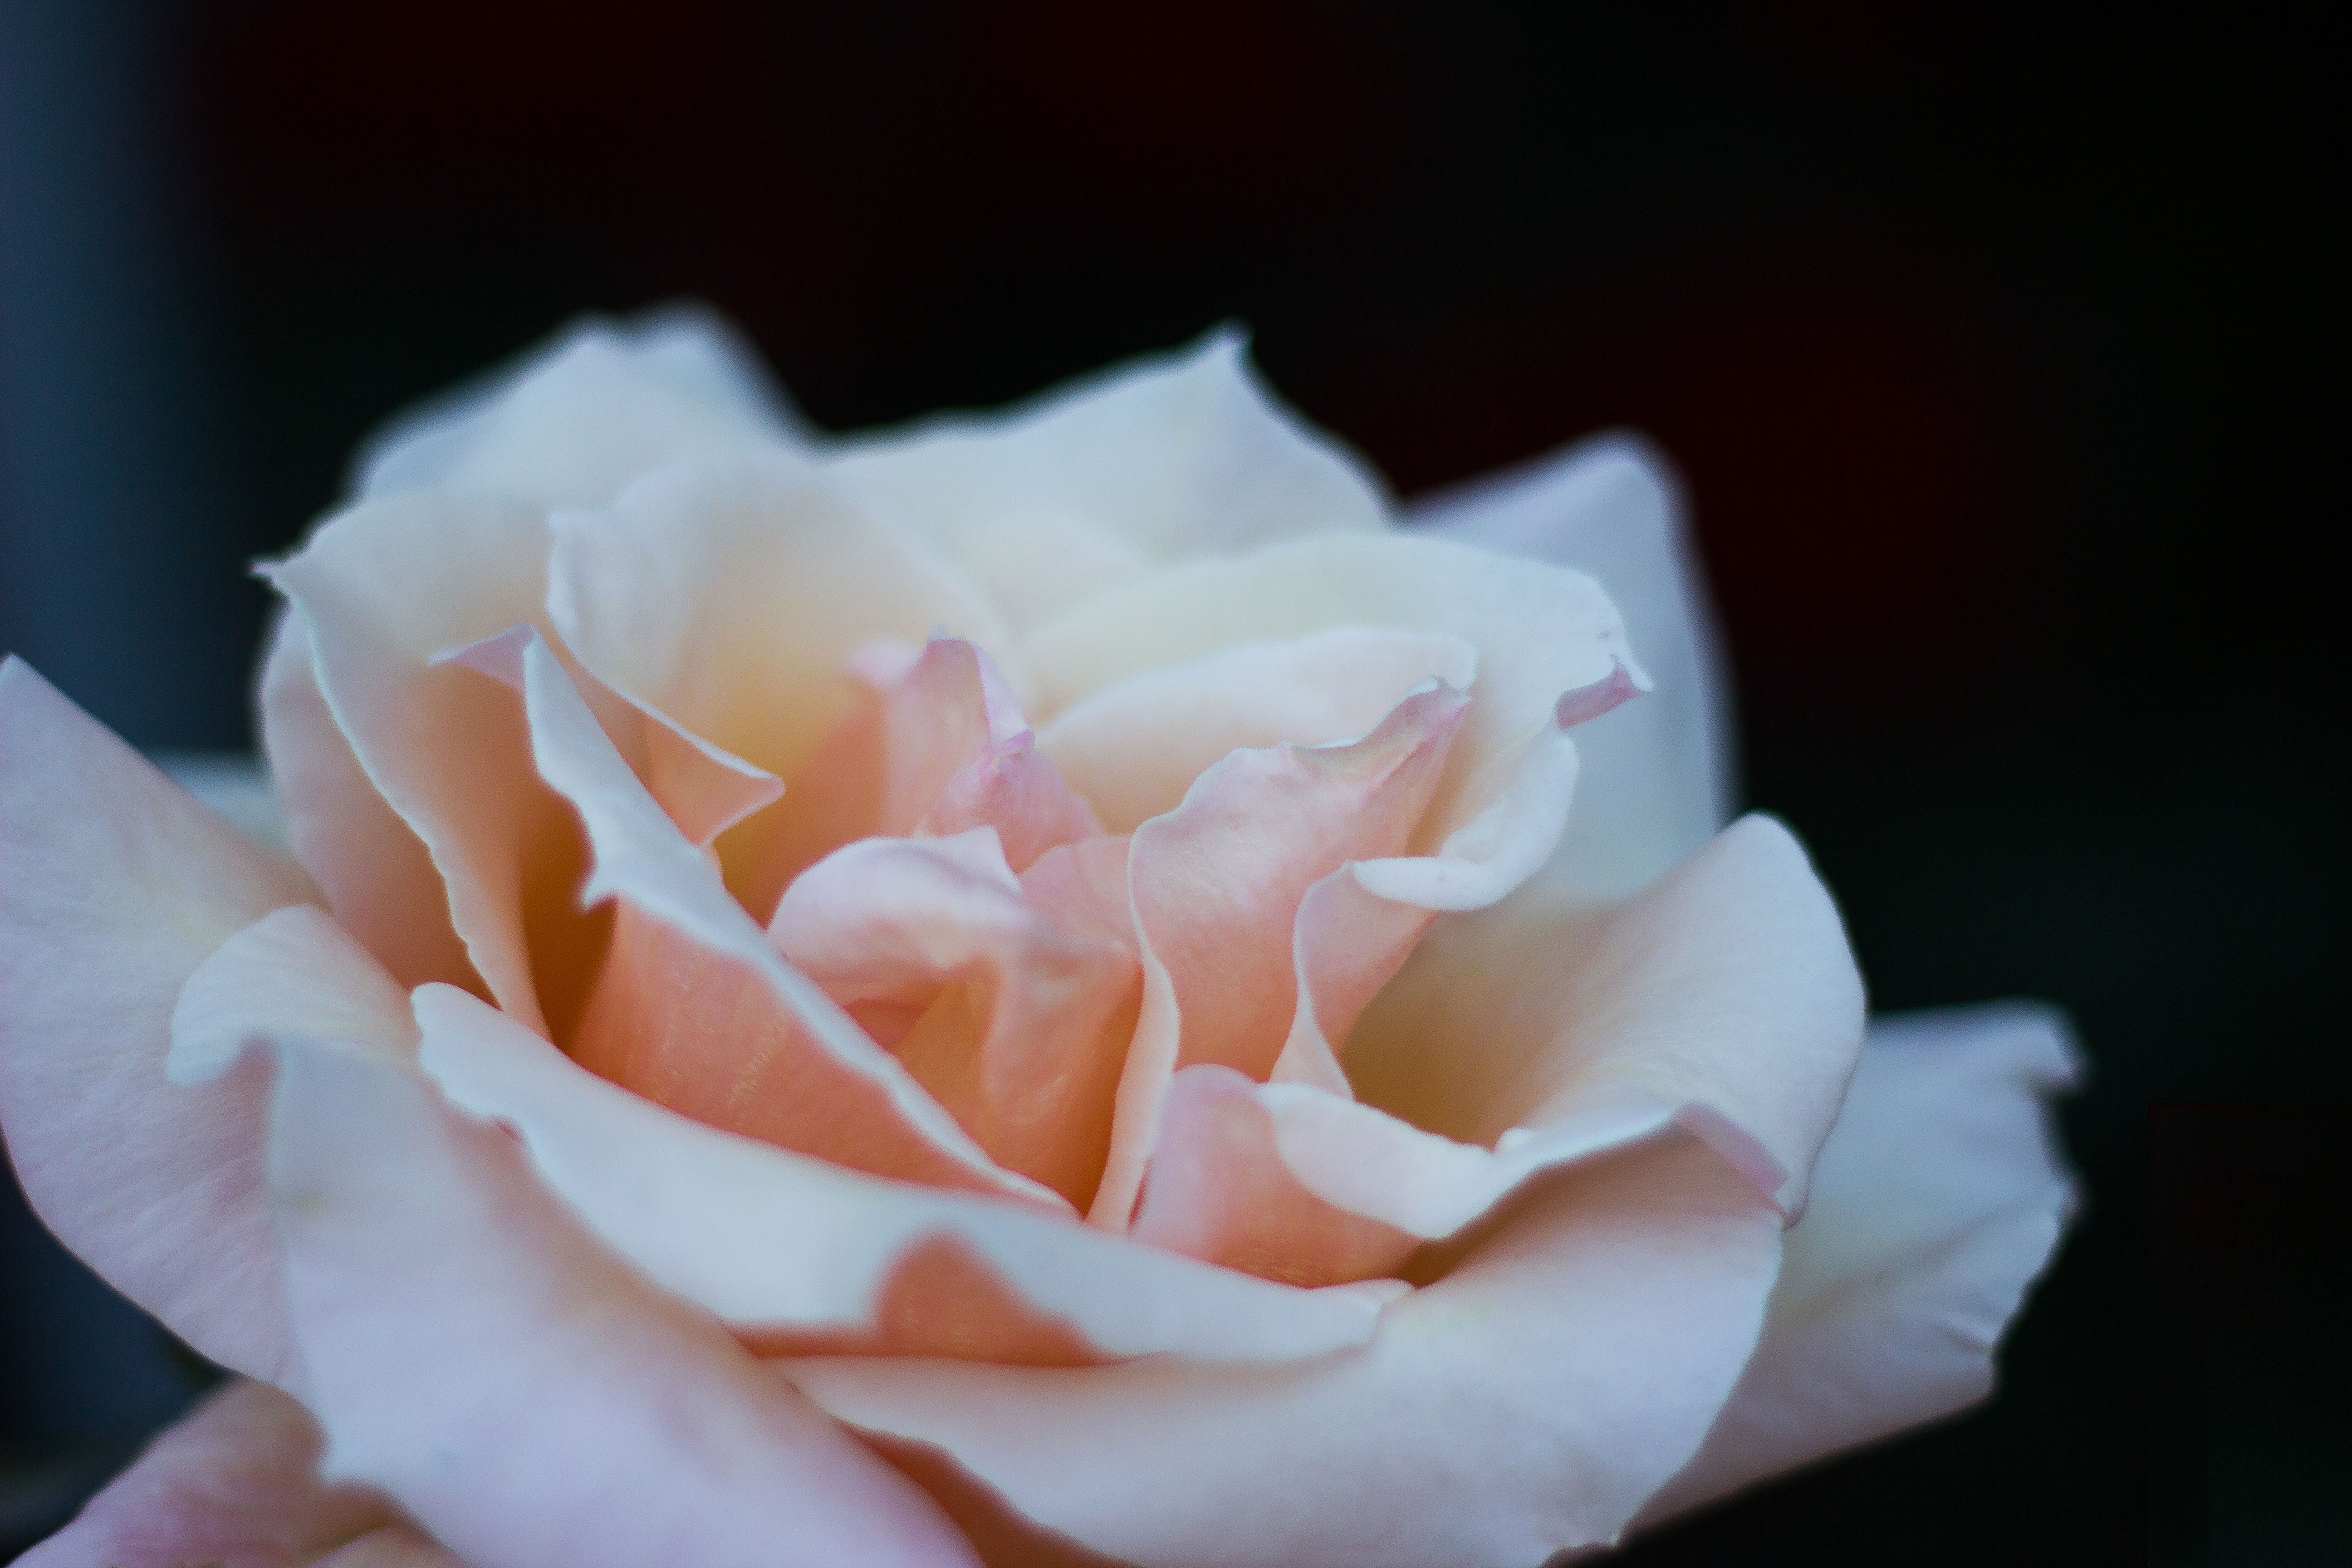
blossom, plant, white, photography, flower, petal, bloom, rose, macro, pink, flora, close up, macro photography, flowering plant, garden roses, rose family, land plant, rose order